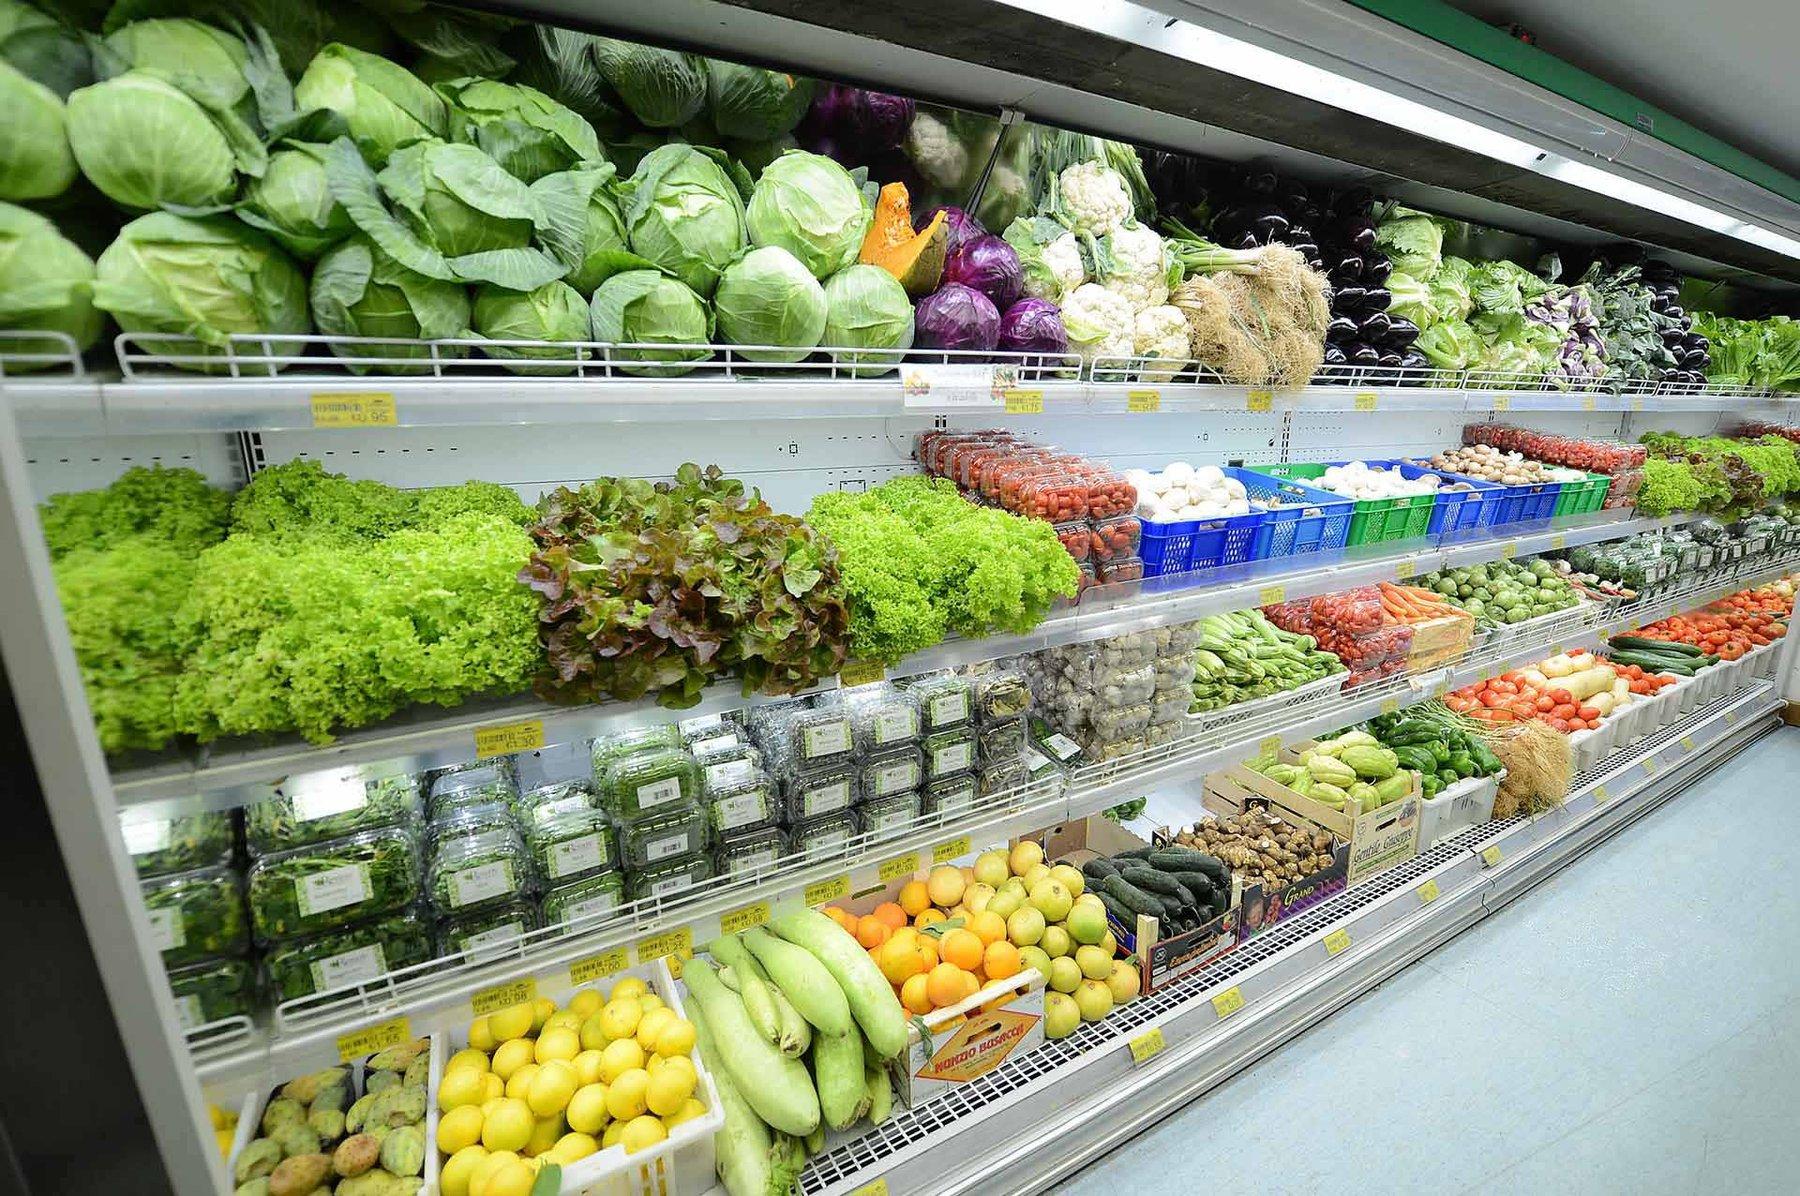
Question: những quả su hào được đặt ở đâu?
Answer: những quả su hào được đặt ở tầng trên cùng